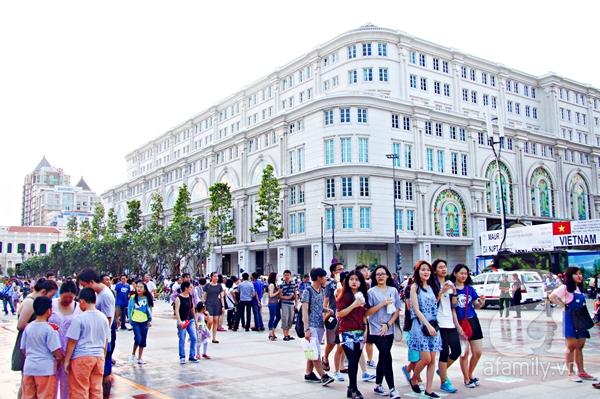
có nhiều người đang di chuyển ở trên con phố đi bộ